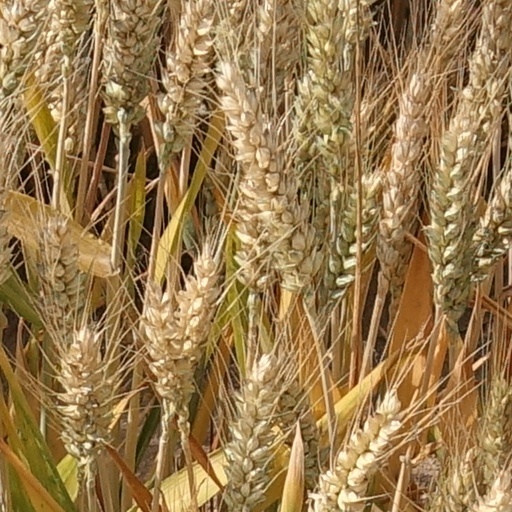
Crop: wheat